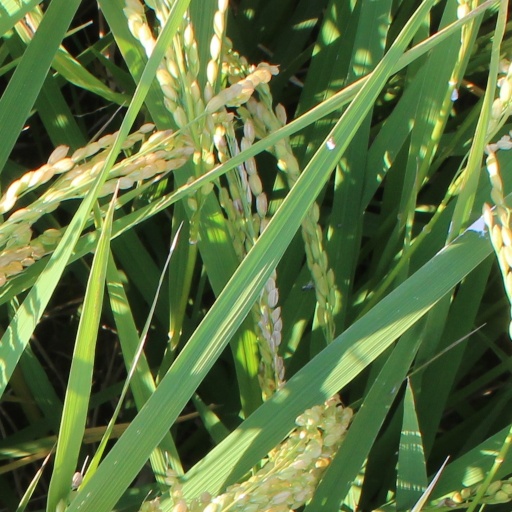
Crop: rice